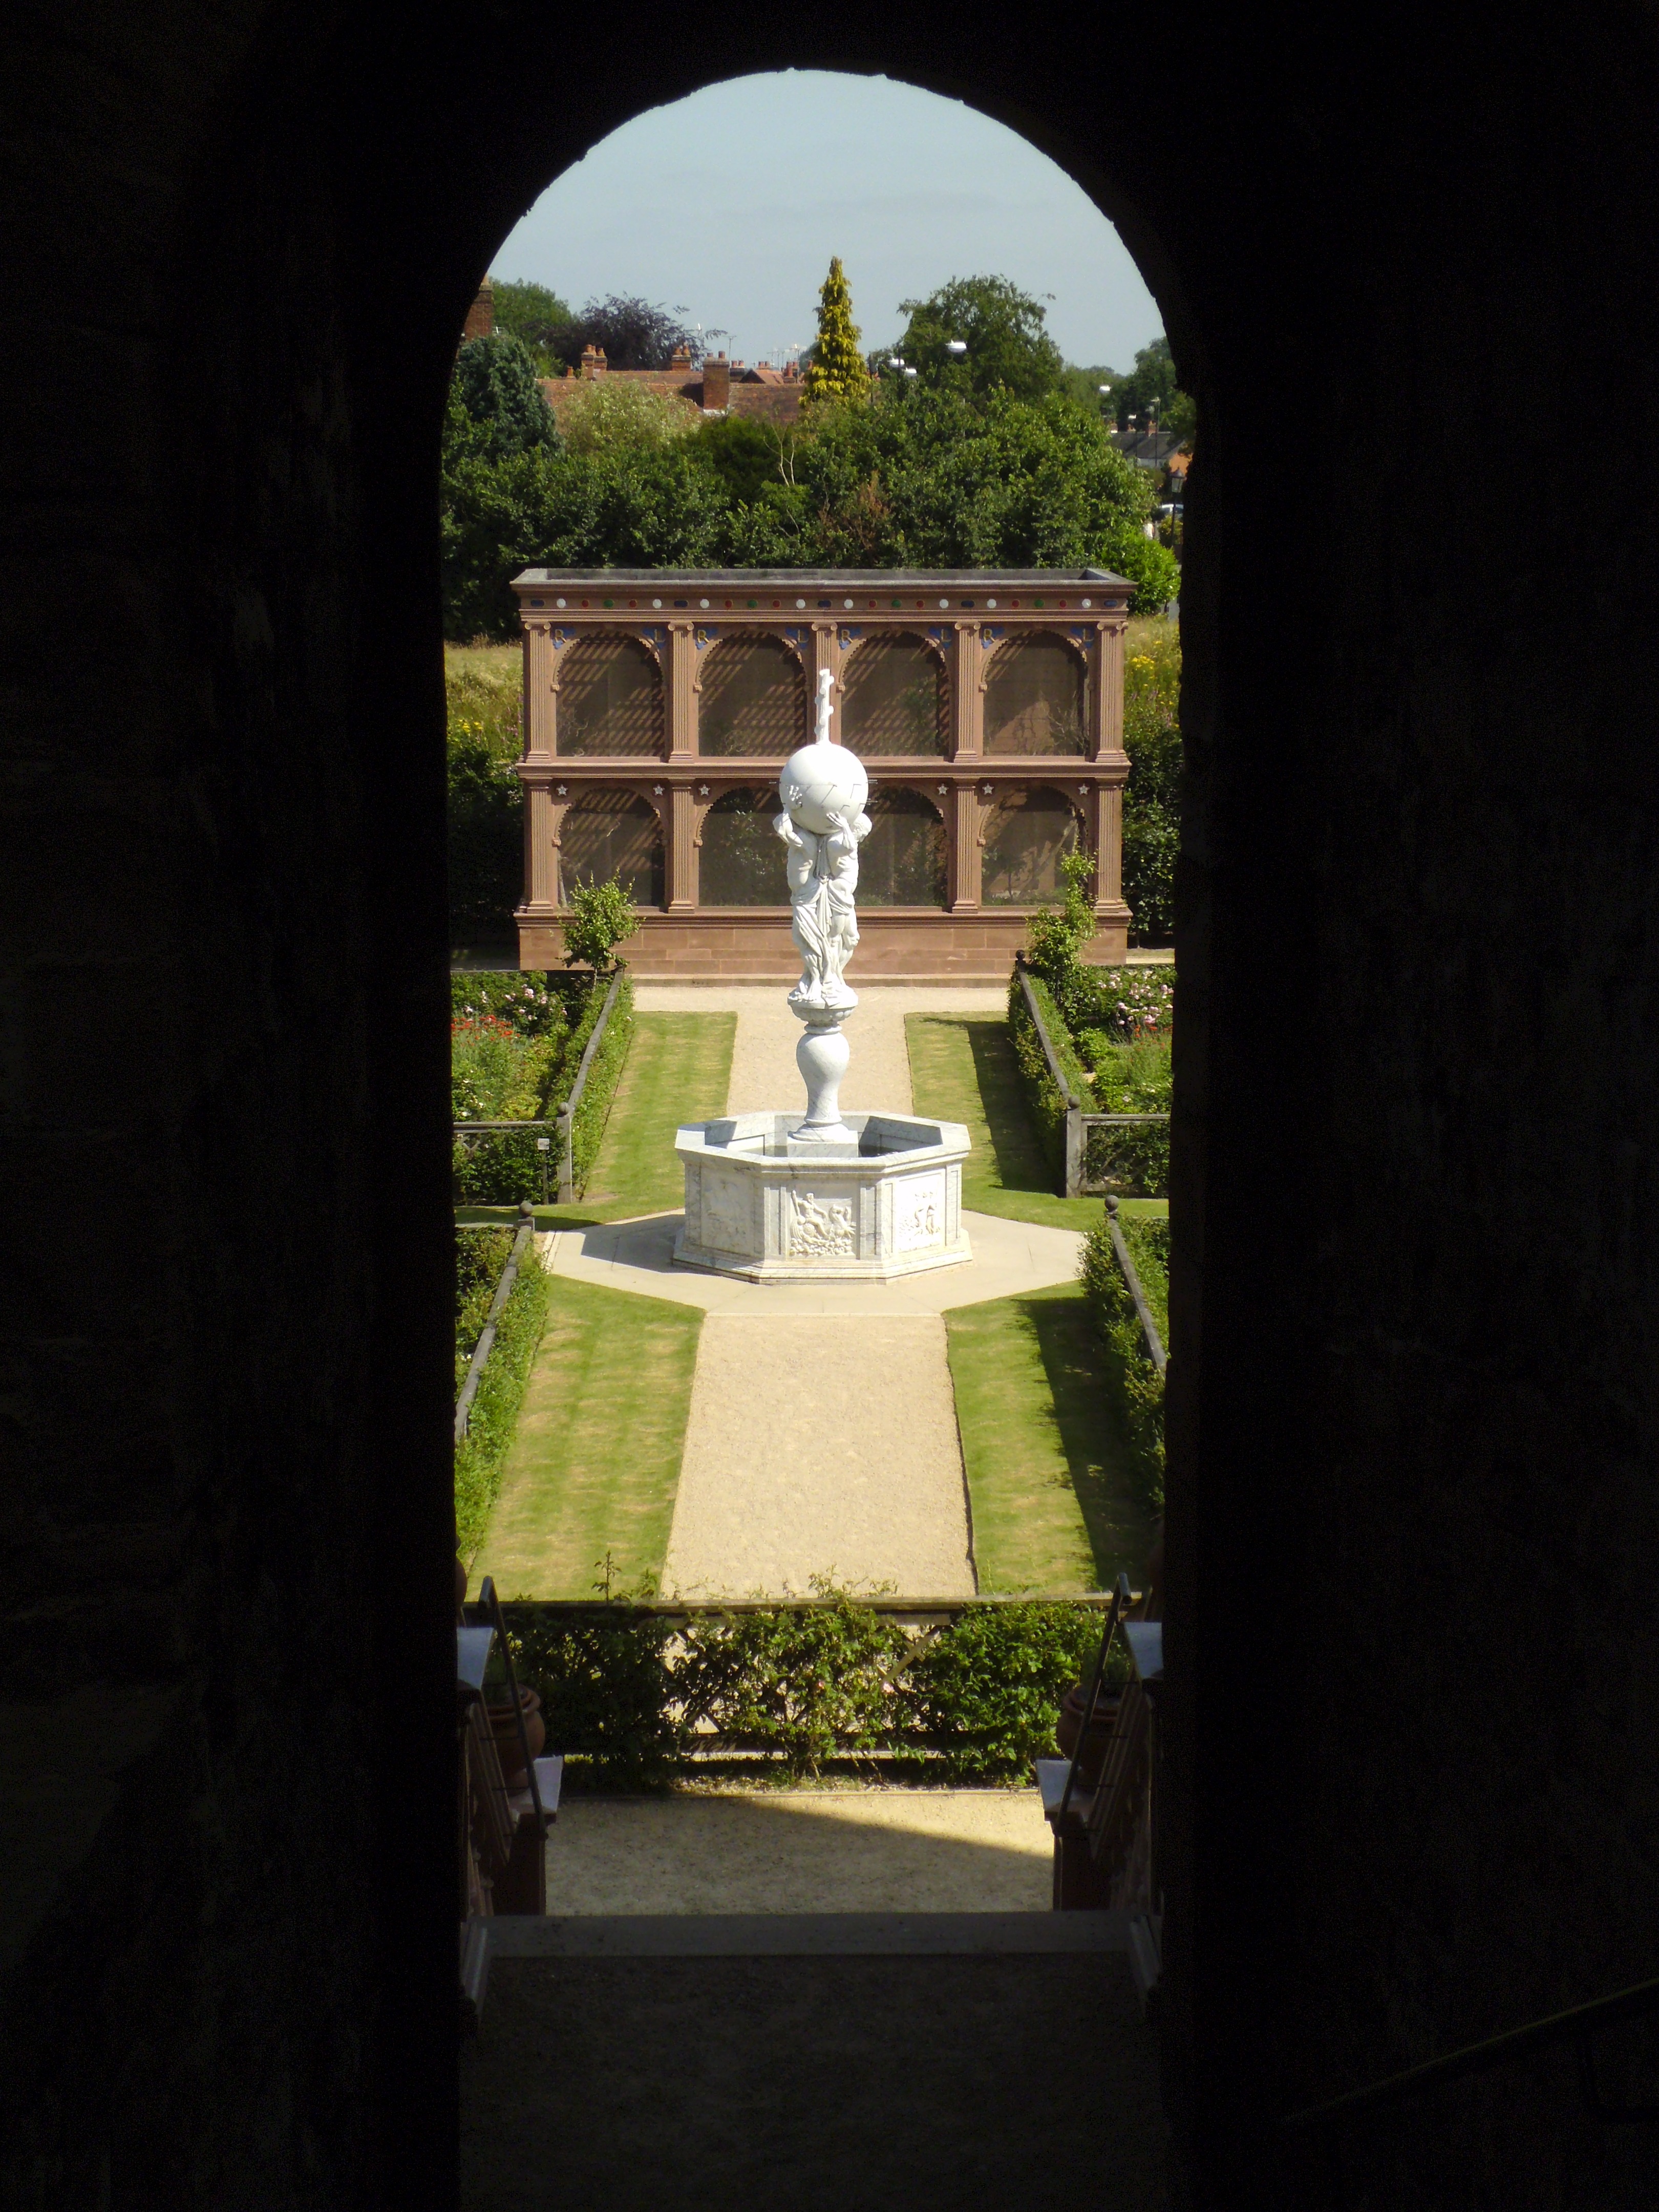
architecture, statue, arch, chapel, garden, atlas, temple, fountain, kenilworth castle, elizabethan garden